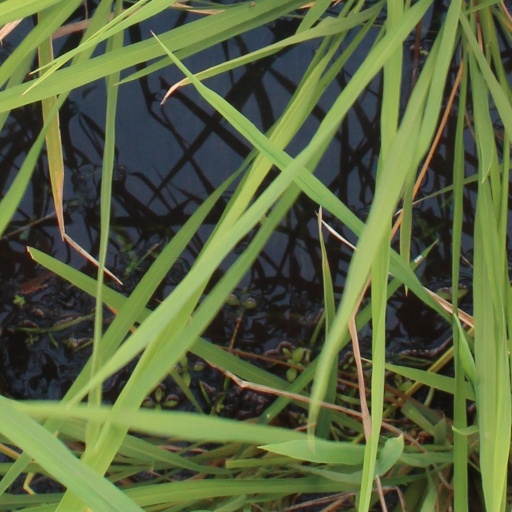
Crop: rice